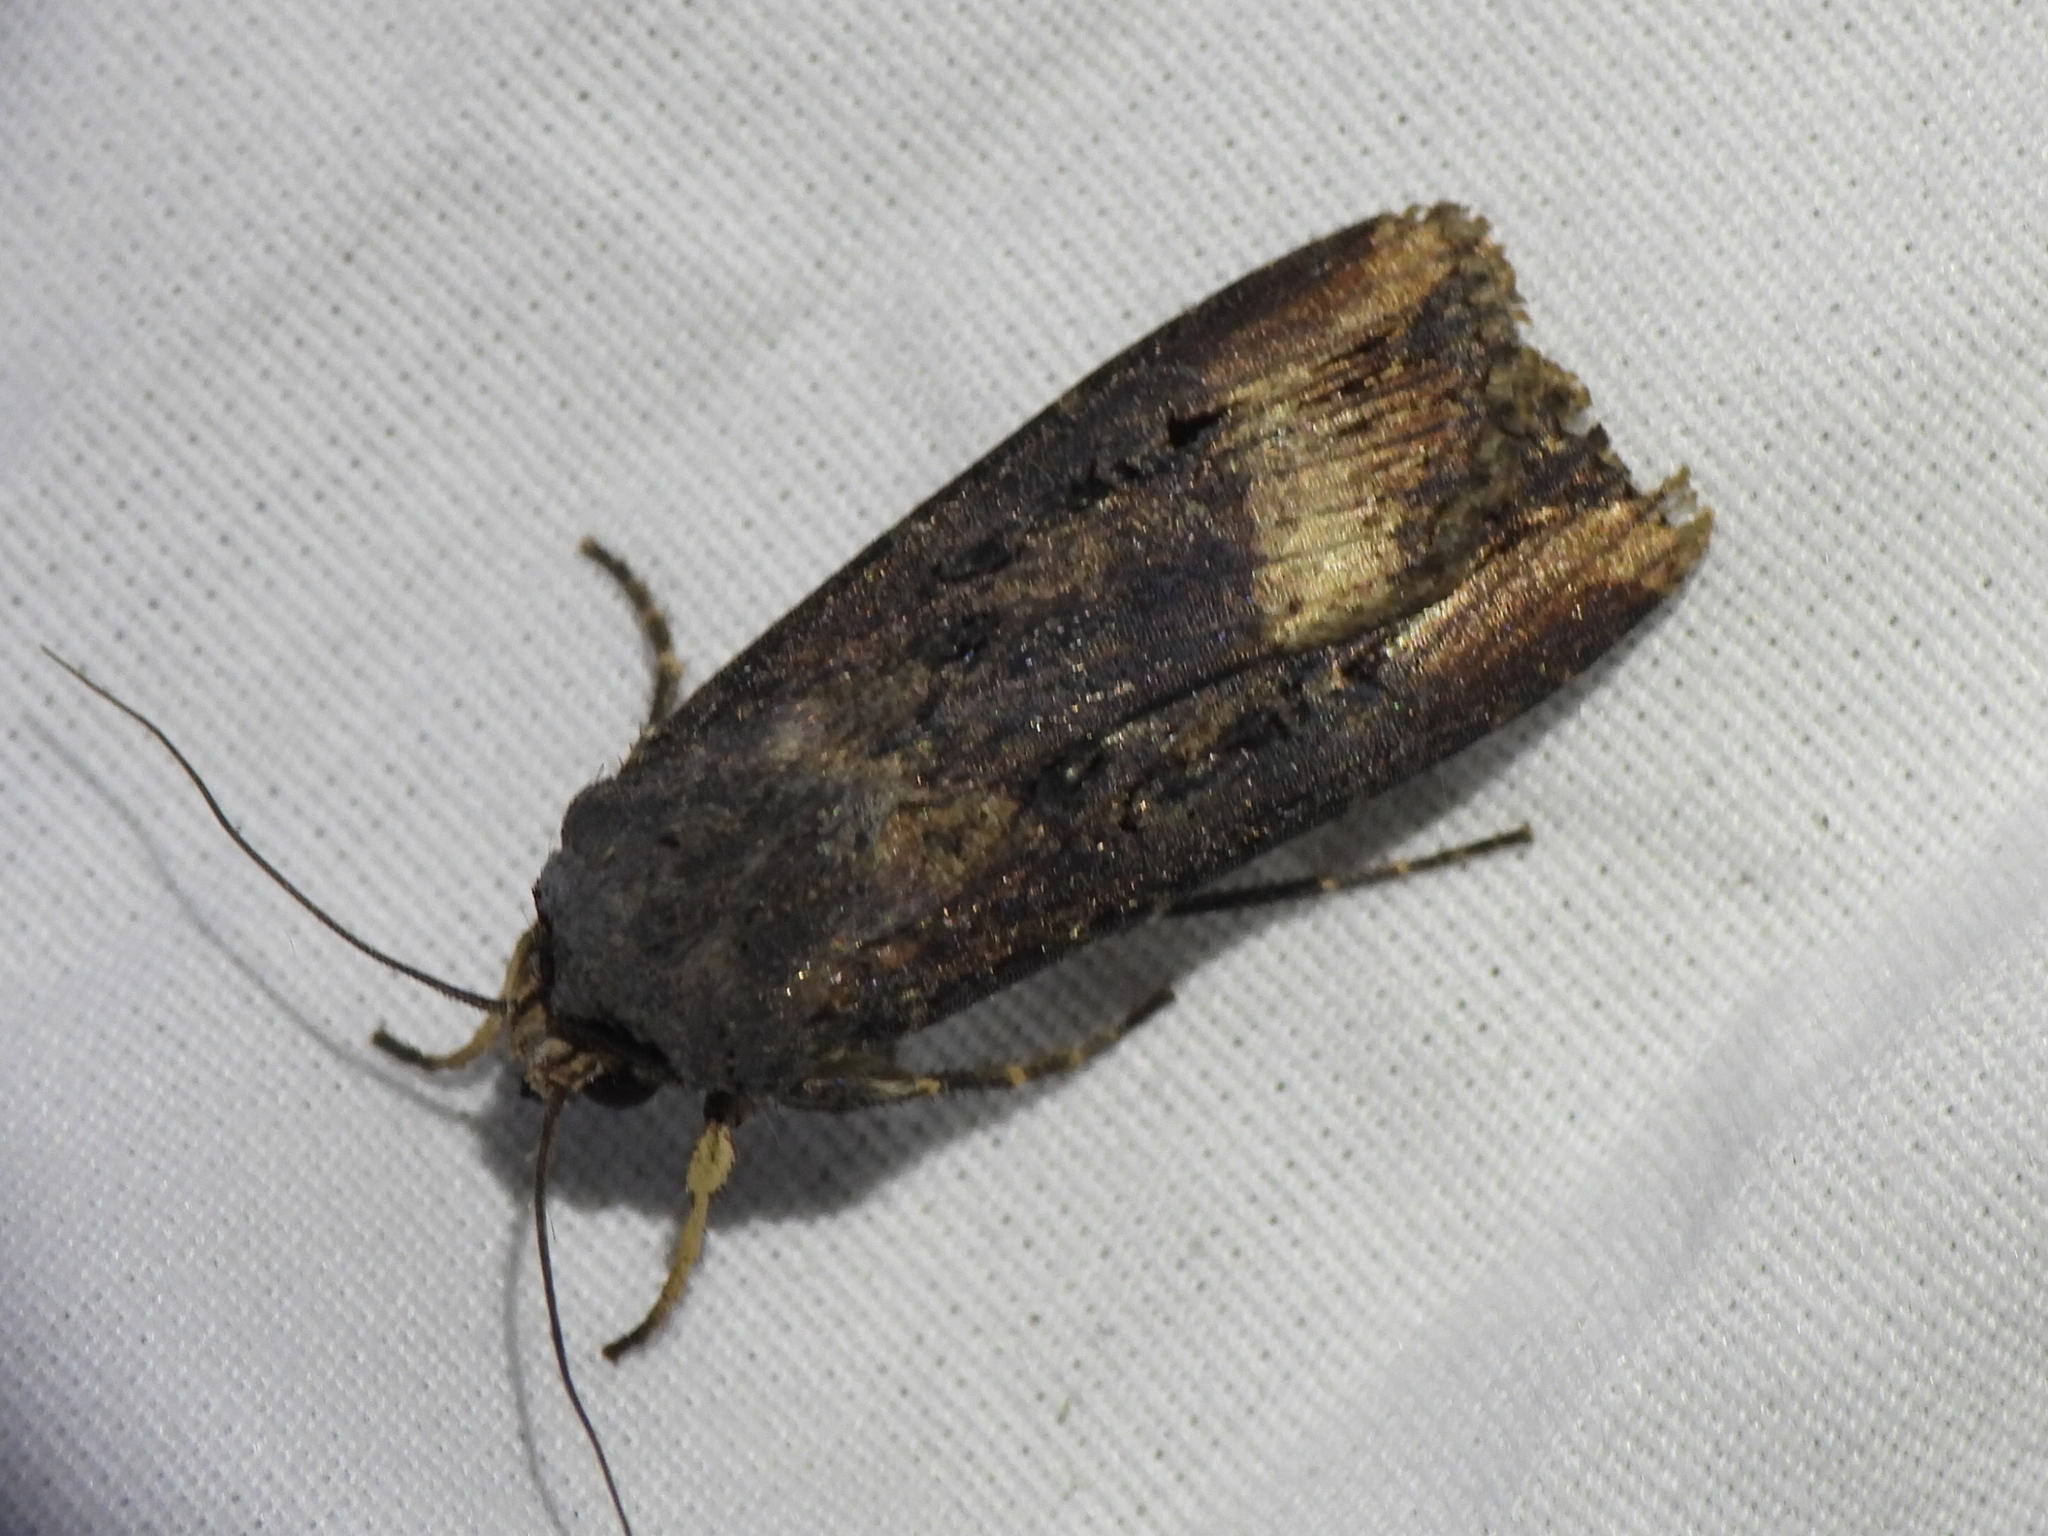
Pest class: cutworms